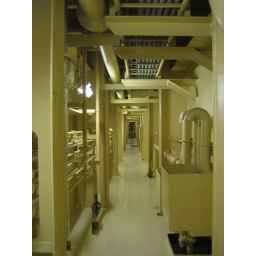
&amp;quot;the tunnel&amp;quot; - a below decks corridor running the length of the ship